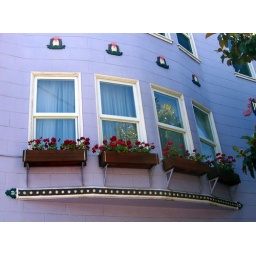
A lavender house on a side street in Noe Valley, near Pasta Pomodoro.